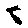
Label: 8